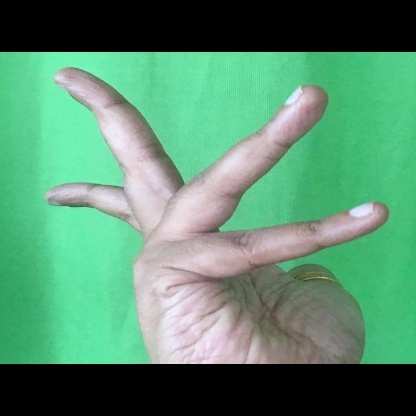
Mudra: Alapadmam